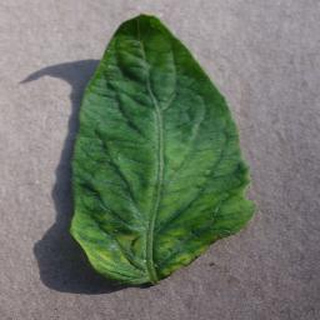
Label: tomato_yellow_leaf_curl_virus